List of people from Louisiana

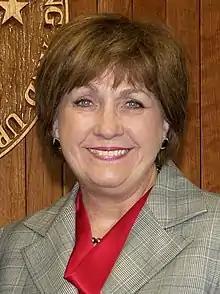
Governor Kathleen Blanco

Bienville (Jean-Baptiste Le Moyne) (1680–1767), French colonial governor, founder of New Orleans